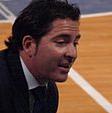
Age: 36